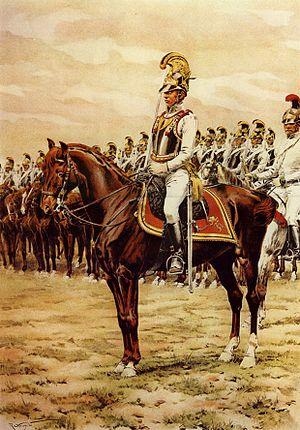
Cuirassiers autrichiens, 1815.
Nicolas François Roussel d'Hurbal, né le 7 septembre 1763 à Neufchâteau dans les Vosges et mort le 25 mars 1849 à Paris, est un général français de la Révolution et de l’Empire.